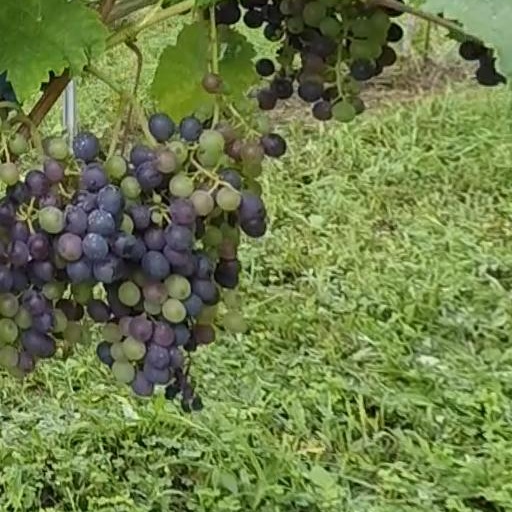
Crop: grape